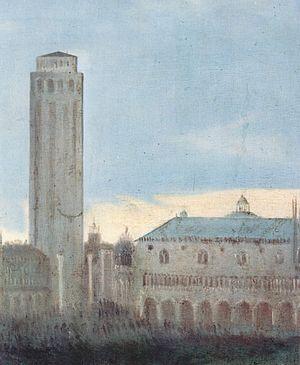
Le campanile de Saint-Marc de Venise est une tour campanaire, de 98,6 mètres de haut, qui se trouve isolée sur un côté de la place Saint-Marc, près de la façade de la basilique. L'édifice actuel a été inauguré en 1912. Surnommé autrefois El parón de casa, il servait de tour de garde.